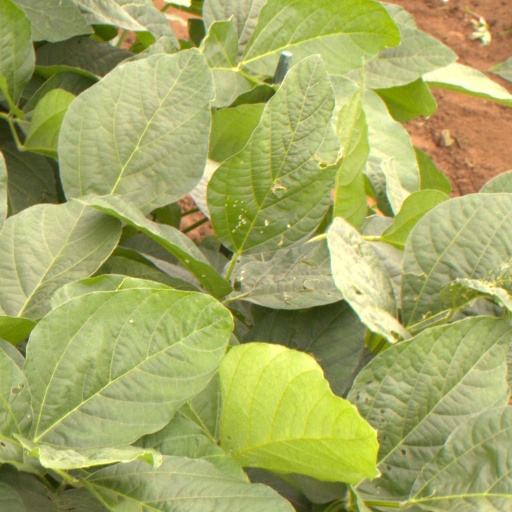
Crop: soybean